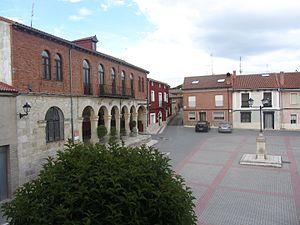
Piñel de Abajo est une commune de la province de Valladolid dans la communauté autonome de Castille-et-León en Espagne.